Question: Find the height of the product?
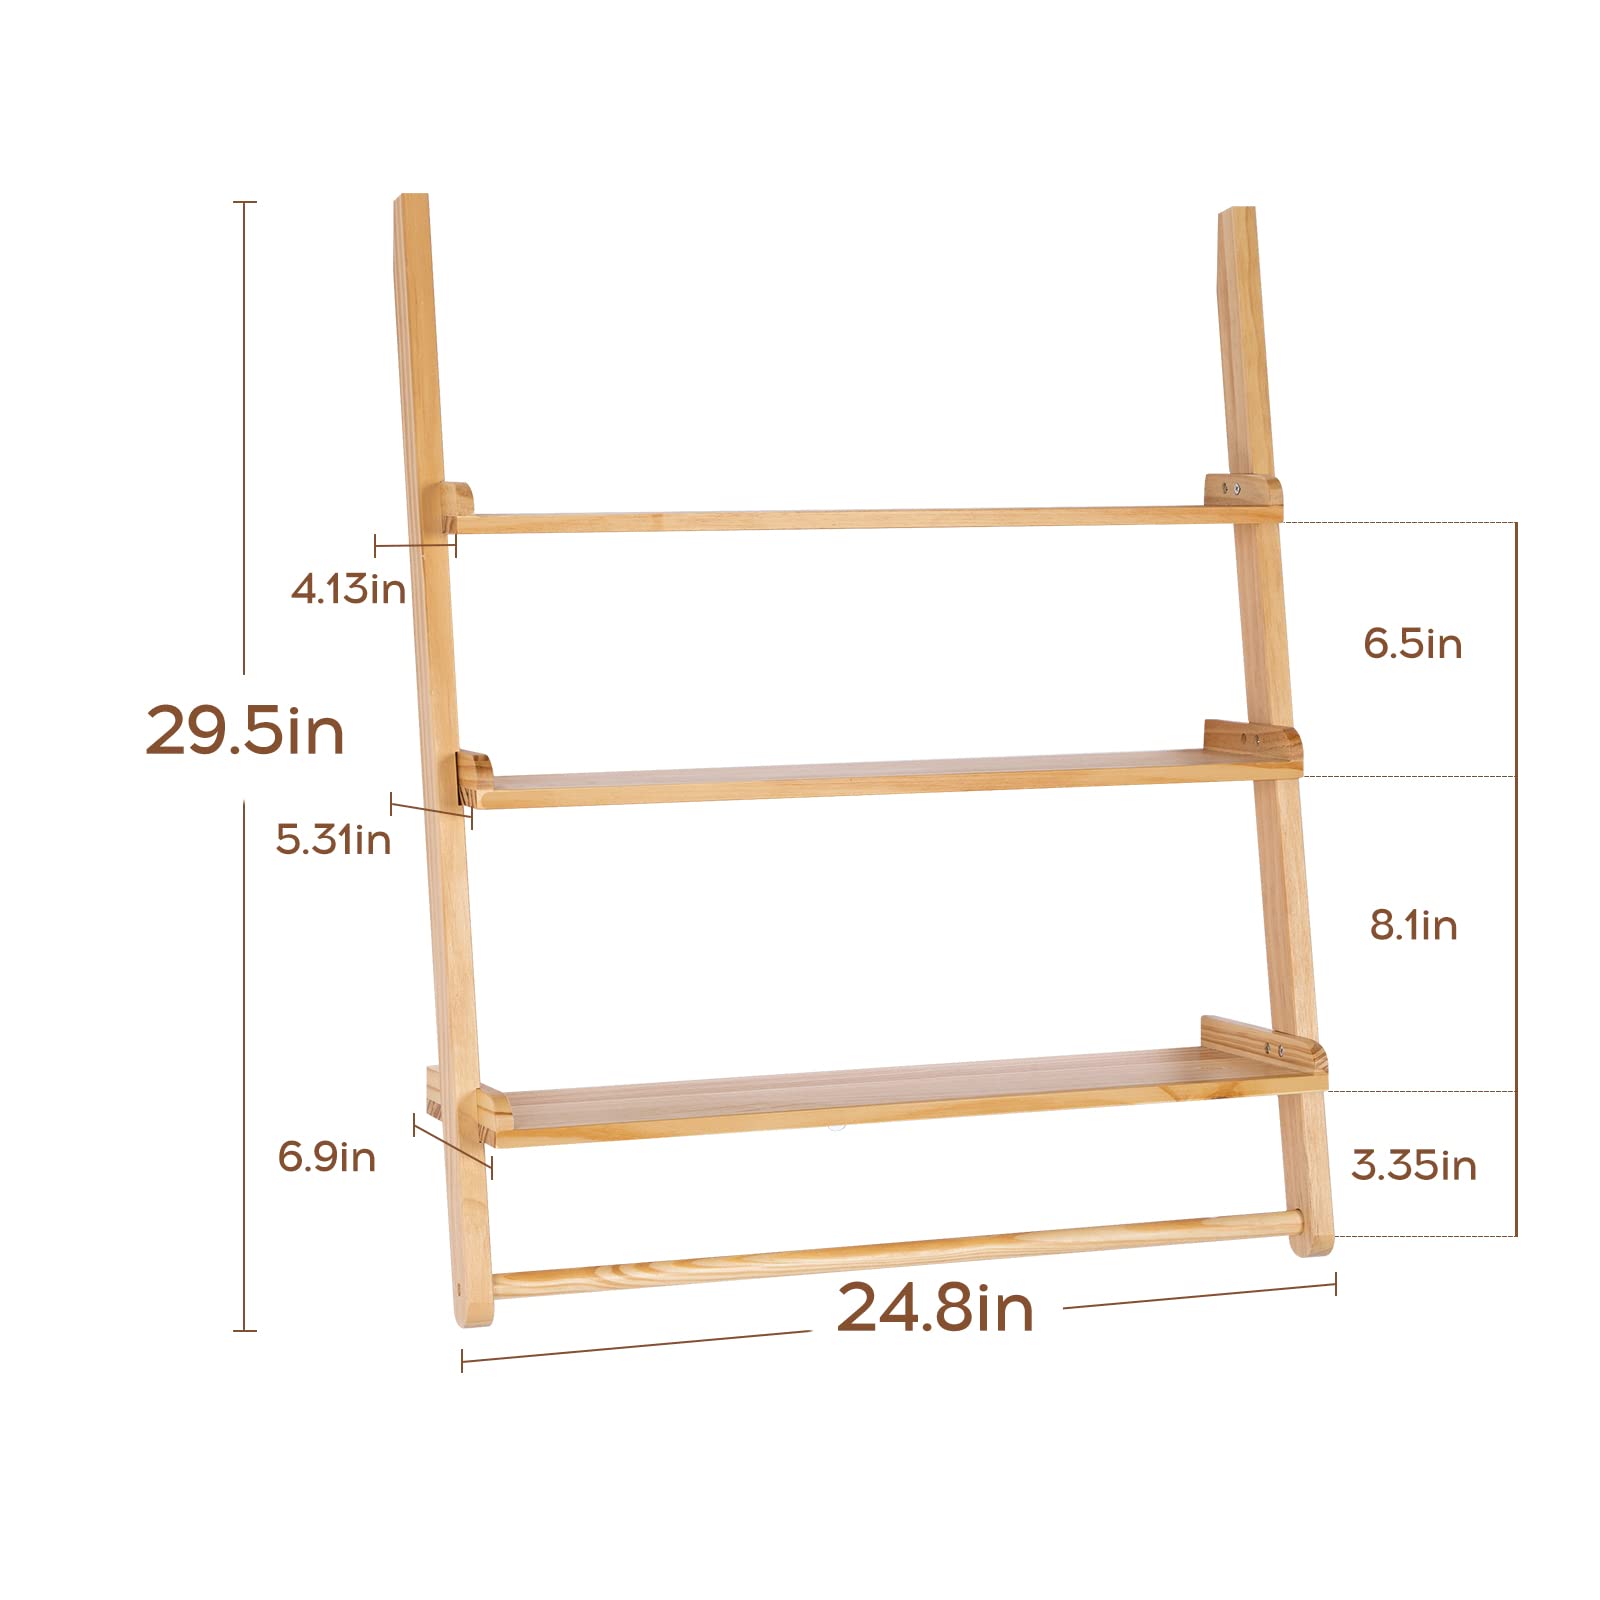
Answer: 29.5 inch